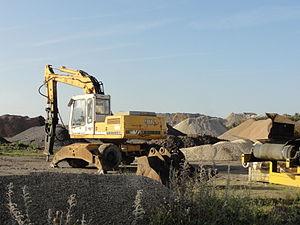
Terril n° 77 dit 8 de Béthune, fosse n° 8 - 8 bis de la Compagnie des mines de Béthune dans le bassin minier du Nord-Pas-de-Calais, Auchy-les-Mines, Pas-de-Calais, Nord-Pas-de-Calais, France.
Dans le bassin minier du Nord-Pas-de-Calais, 339 terrils sont recensés. En 1969, les Houillères leur ont attribué un numéro individuel, pour les référencer, et les exploiter. Ils sont numérotés d'ouest en est, du nᵒ 1 au 202. Une liste complémentaire a été créée dans les années 1970. Les sites y sont numérotés de 203 à 260, sans logique spécifique, chaque numéro ayant été attribué en fonction des sites susceptibles d'être exploités. Certains sites étant composés de plusieurs terrils annexes ou satellites, une lettre suit le numéro.